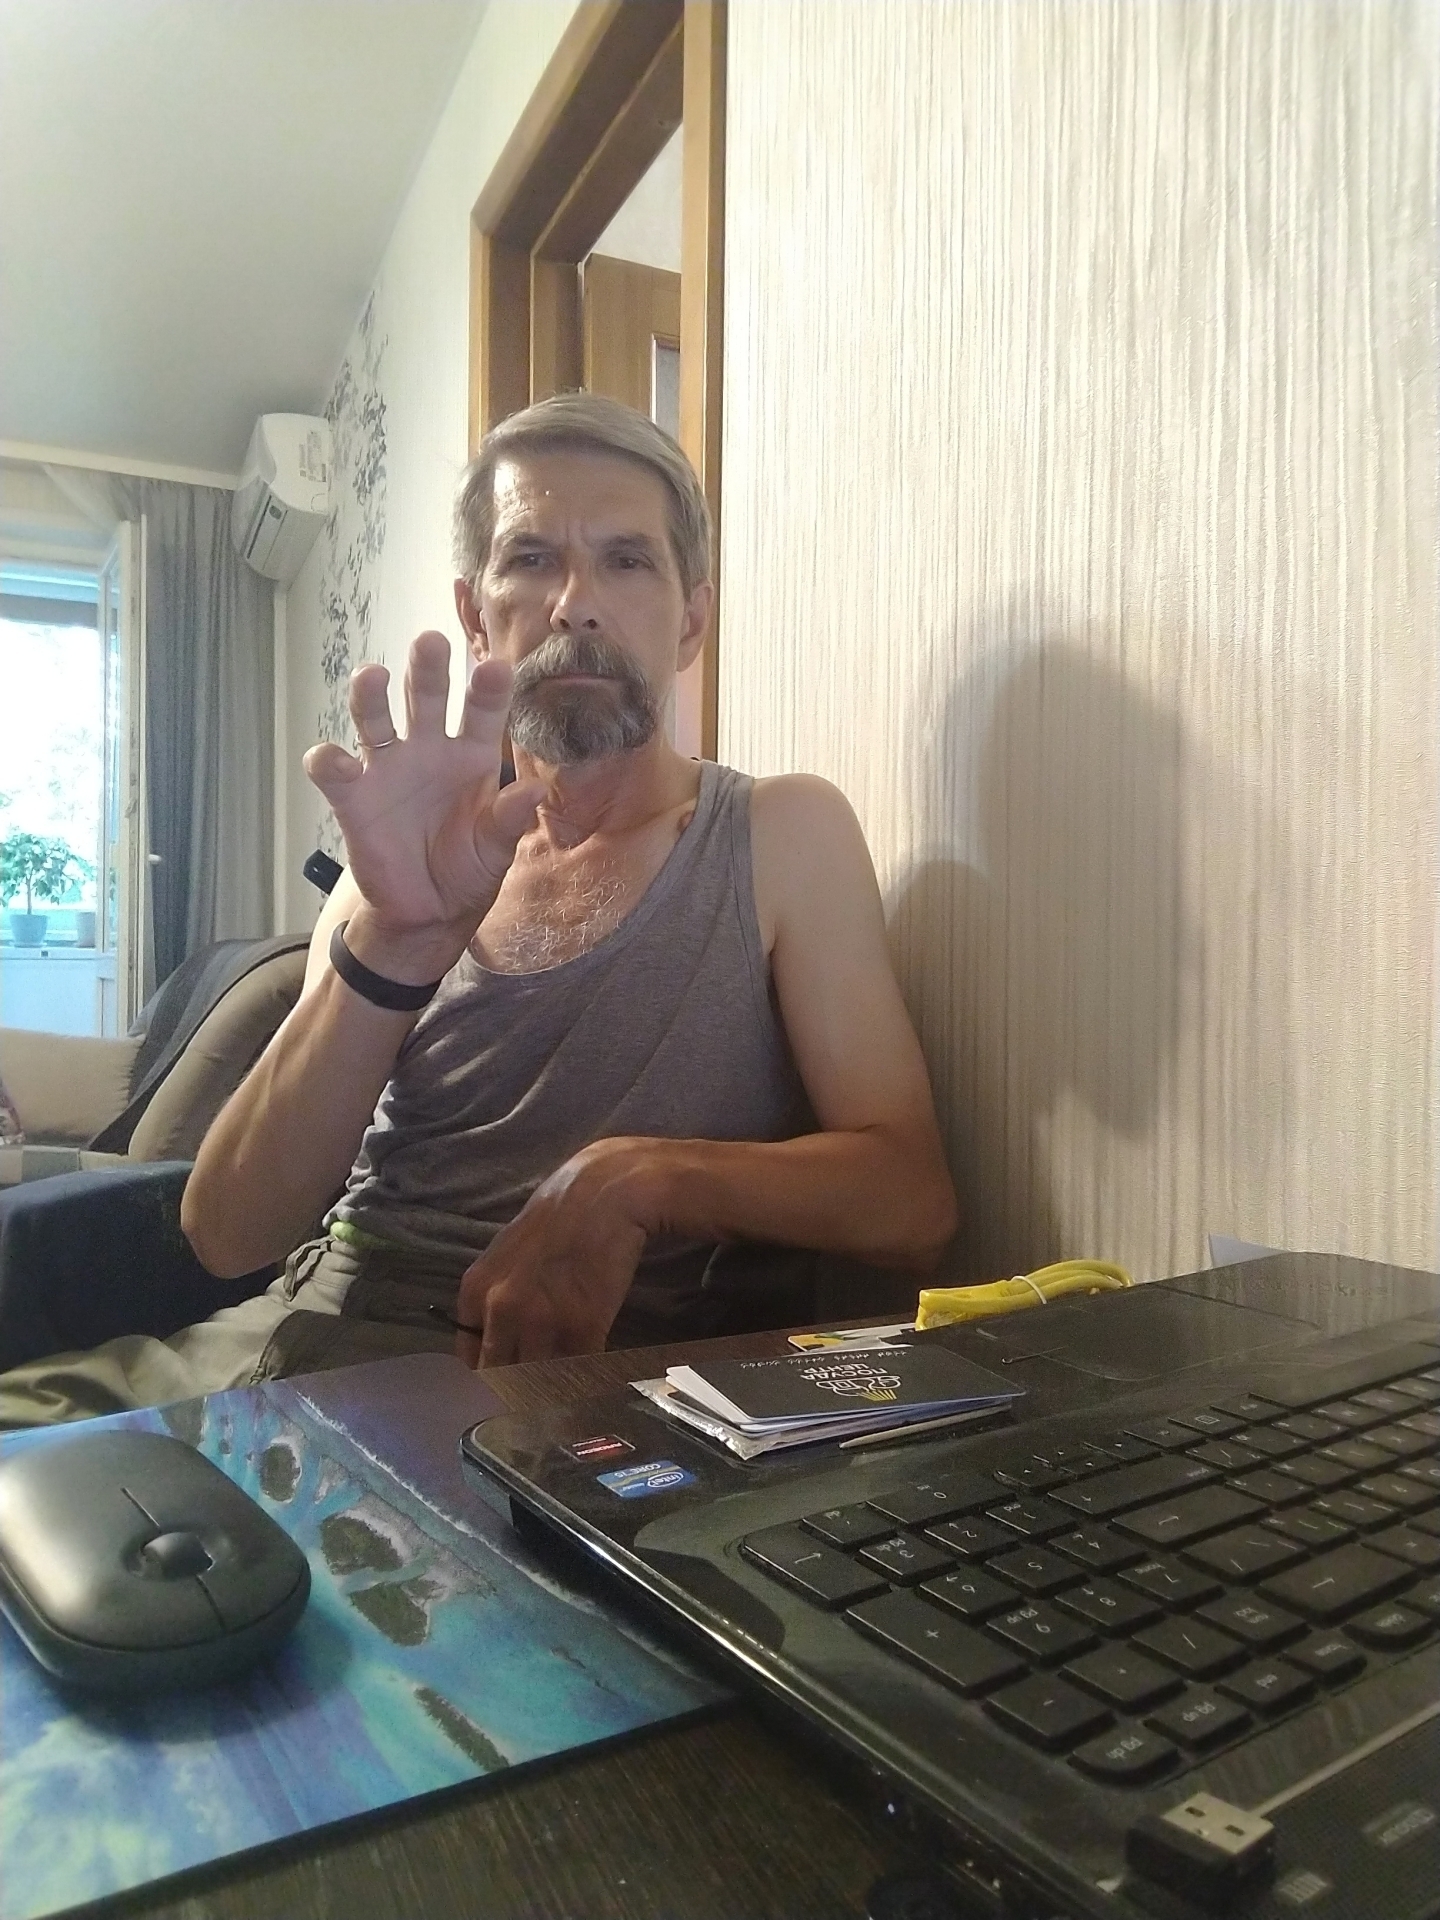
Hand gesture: grabbing